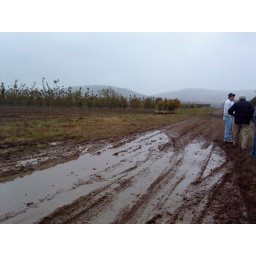
Our plant identification class took a fieldtrip up to a tree nursery in Buffalo